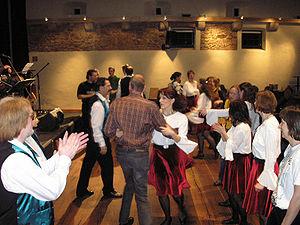
La gigue est une danse rapide ou très rapide, d'origine probablement anglaise ou irlandaise. Elle est de rythme ternaire ou binaire.
La jig est une forme de danse folklorique se dansant principalement sur une mesure ternaire. Elle s'est développée au XVIᵉ siècle en Angleterre et a été rapidement adoptée par le continent où elle a fini par devenir le mouvement final de la suite baroque avec la gigue française et la giga espagnole et italienne. Aujourd'hui, on associe plutôt la jig à la danse allemande et à la danse française. Initialement, le nombre de temps par mesure dans la jig était pair, mais la danse a été adaptée à d'autres types de mesure.